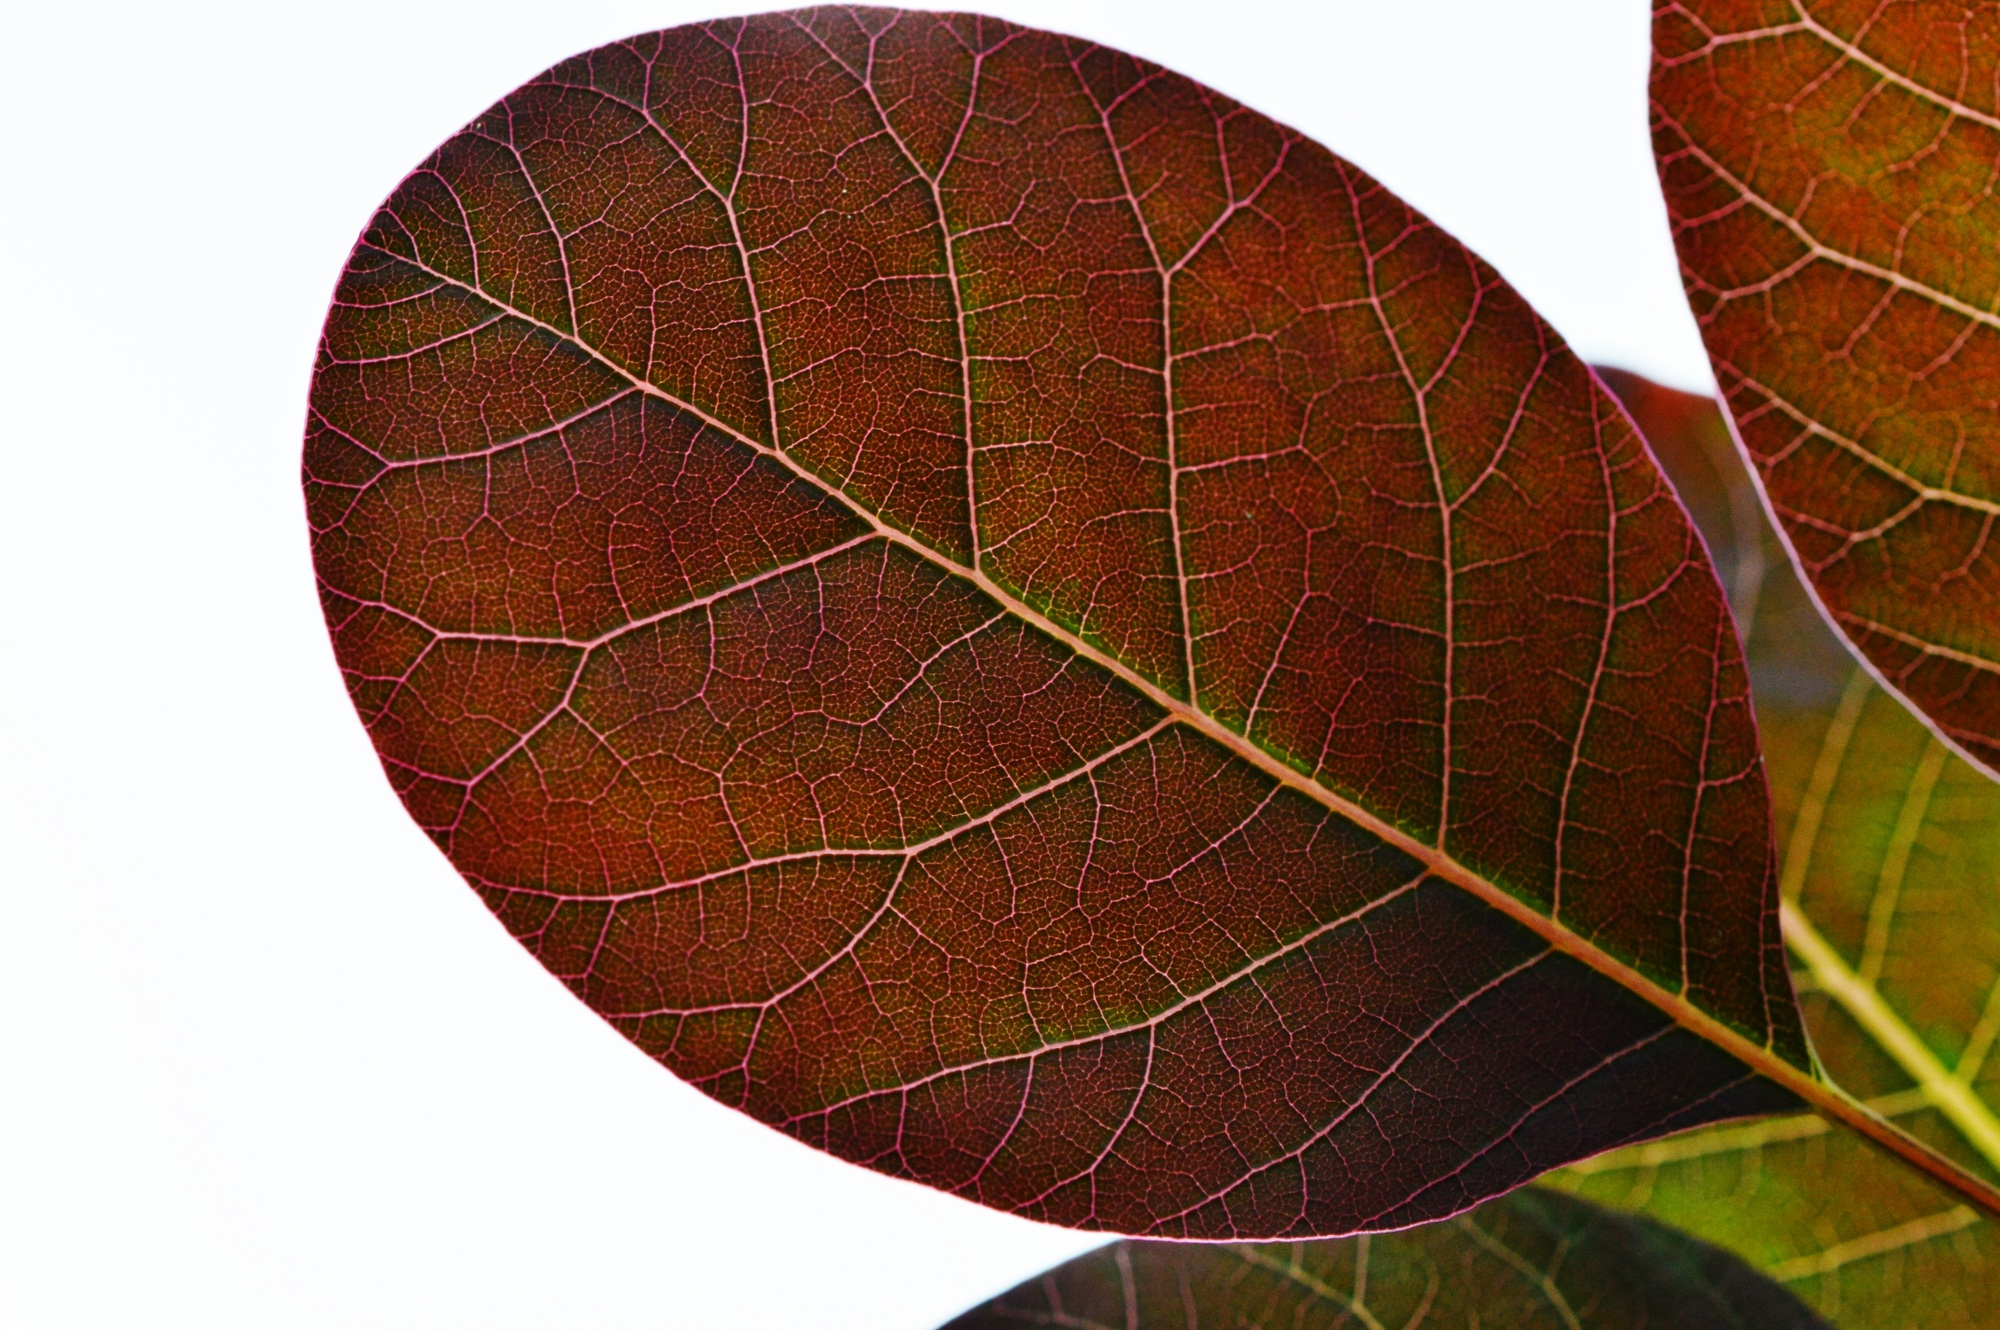
tree, nature, plant, leaf, red, circle, background